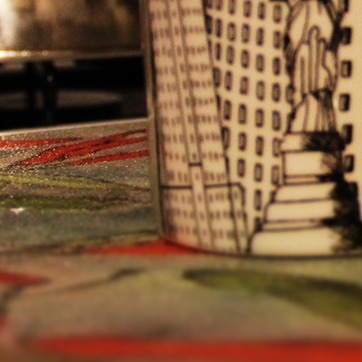
Material: ceramic